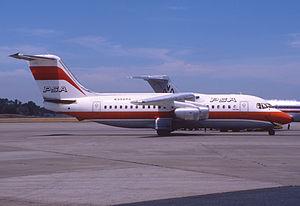
Le suicide en avion concerne plusieurs types de comportement par lesquels des individus solitaires ou en petit groupe ont décidé de précipiter un avion au sol ou contre un autre appareil, pour mettre fin à leur vie et à celles d'autres éventuels passagers ou personnes au sol, en détruisant parfois des cibles.